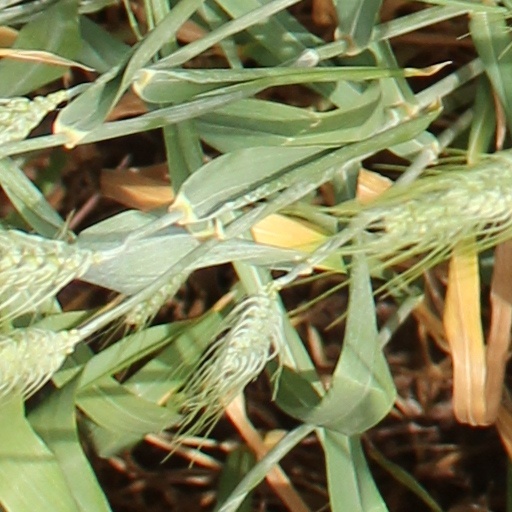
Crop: wheat